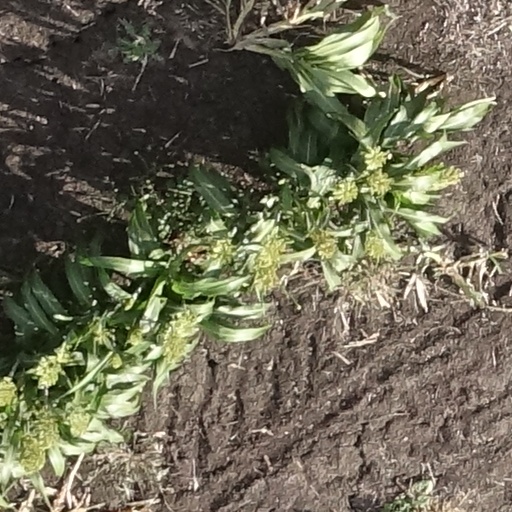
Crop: sorghum